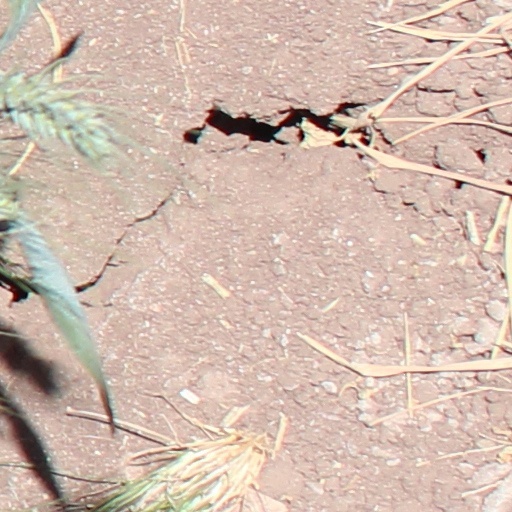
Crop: wheat